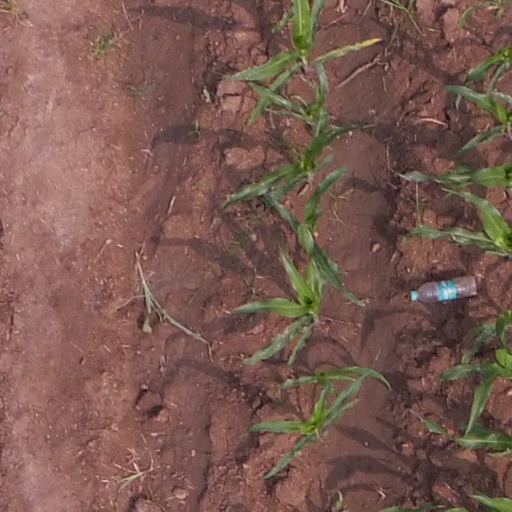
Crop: maize; corn